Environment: real
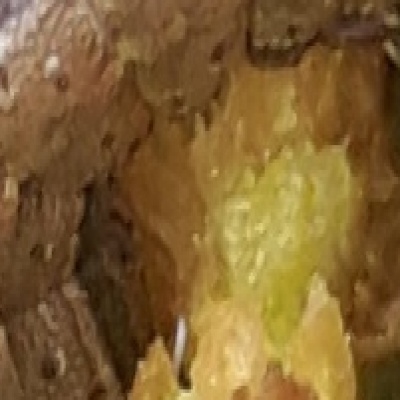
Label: fall_armyworm